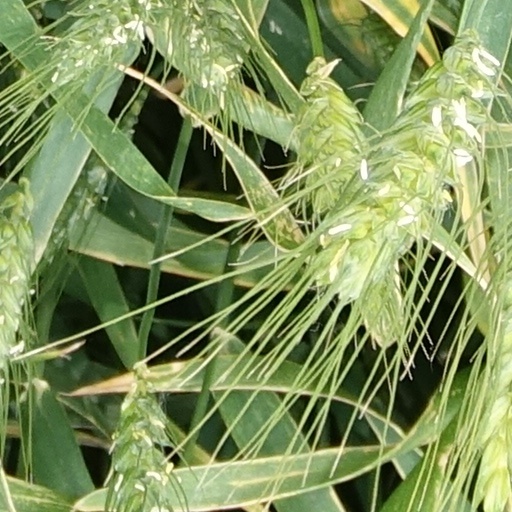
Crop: wheat